Temple Square

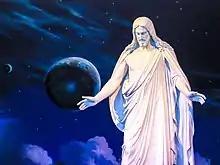
Christus statue in North Visitors' Center

Beginning in 1963, two visitors' centers, called the North Visitors' Center and the South Visitors' Center, were constructed on temple square. The North Visitors' Center was built first and featured a replica of the "Christus". The "Christus" was in a room called the Rotunda with large windows, and a domed ceiling painted with heavenly bodies meant to reflect the sky on April 6, 1830, the day that the Church was founded. The visitors' centers and grounds are staffed by full-time sister missionaries and senior missionary couples exclusively; no single male missionaries are called to serve on Temple Square. The sister missionaries serving on Temple Square are from around the world, speaking enough languages to cater to the majority of visitors. Beginning with the 2002 Winter Olympic Games in Salt Lake City, the sister missionaries have been wearing tags with the national flags of their home country along with their missionary name tags.